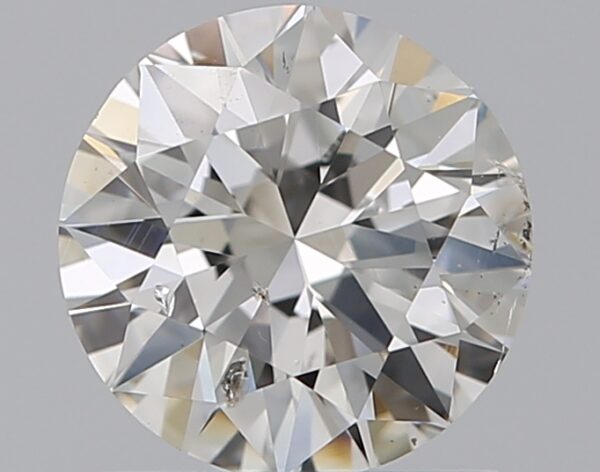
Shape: round
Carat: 1
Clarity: SI2
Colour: G
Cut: VG
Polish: EX
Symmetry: GD
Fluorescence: N
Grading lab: GIA
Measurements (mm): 6.28 x 6.39 x 3.98